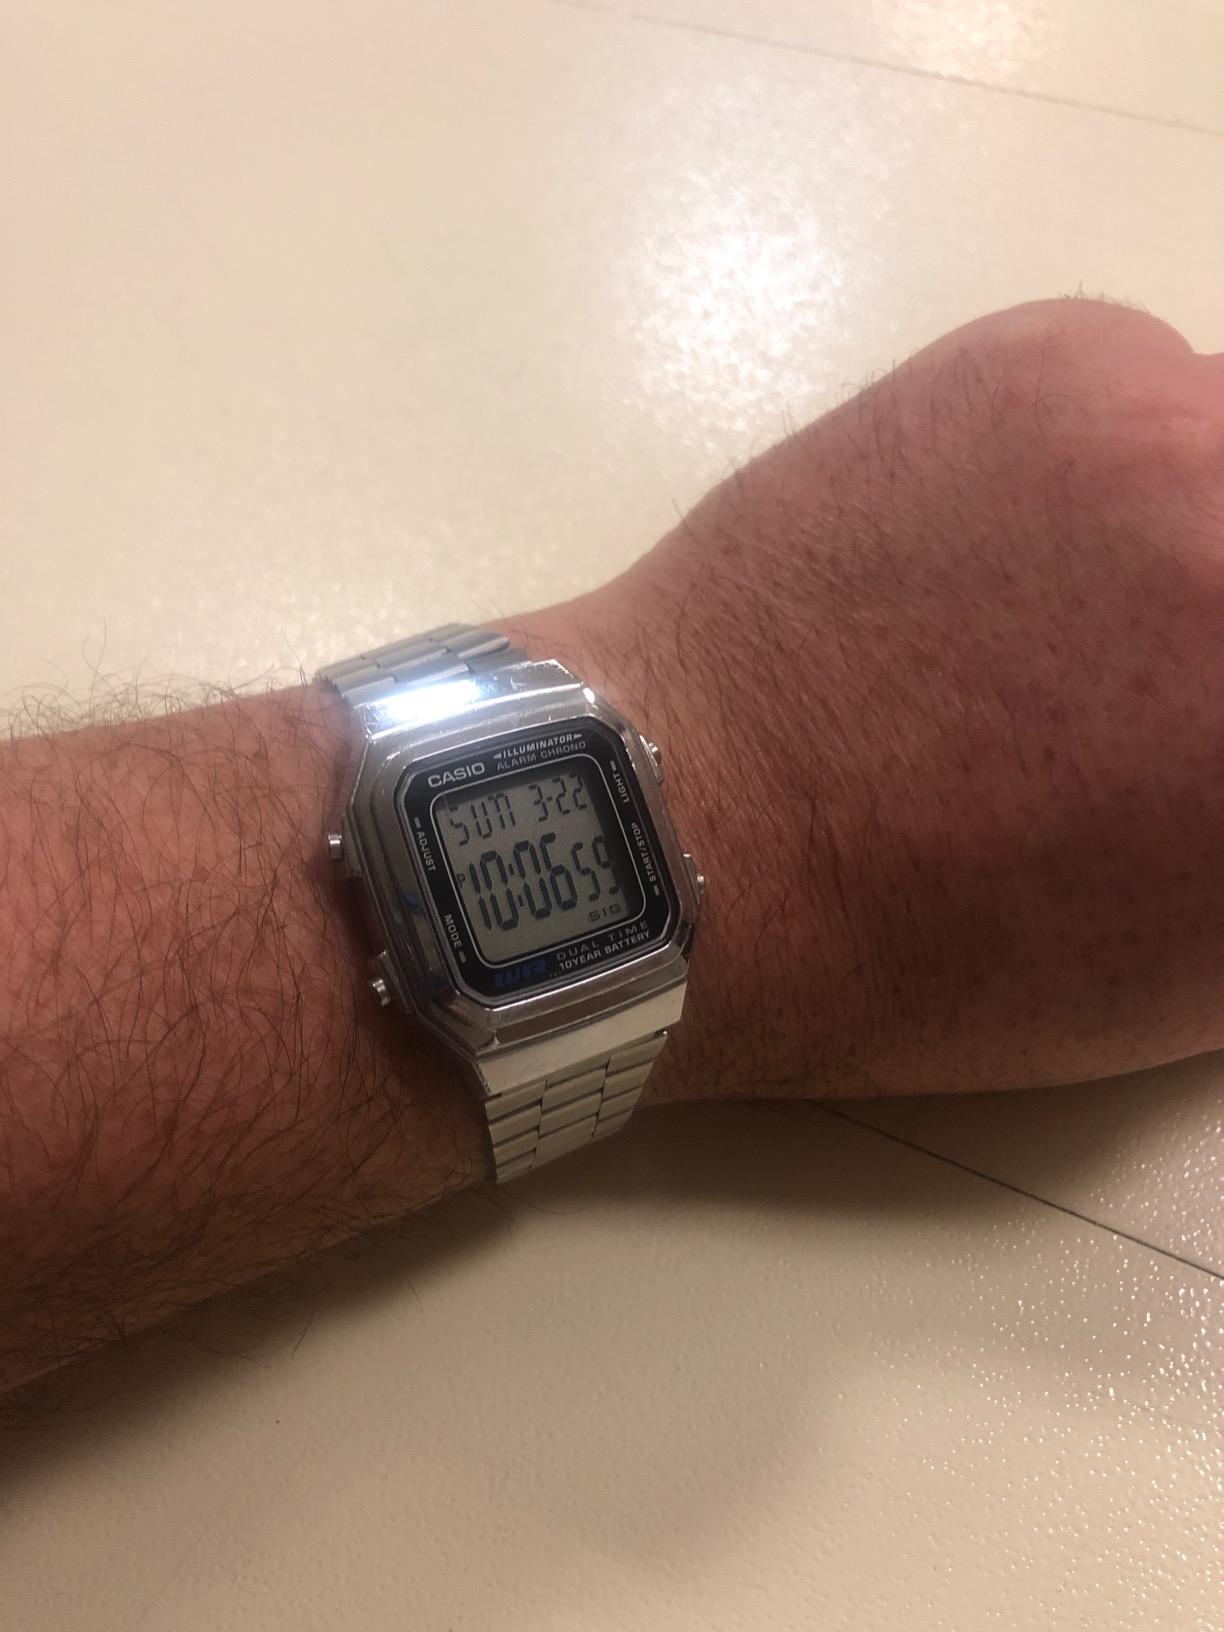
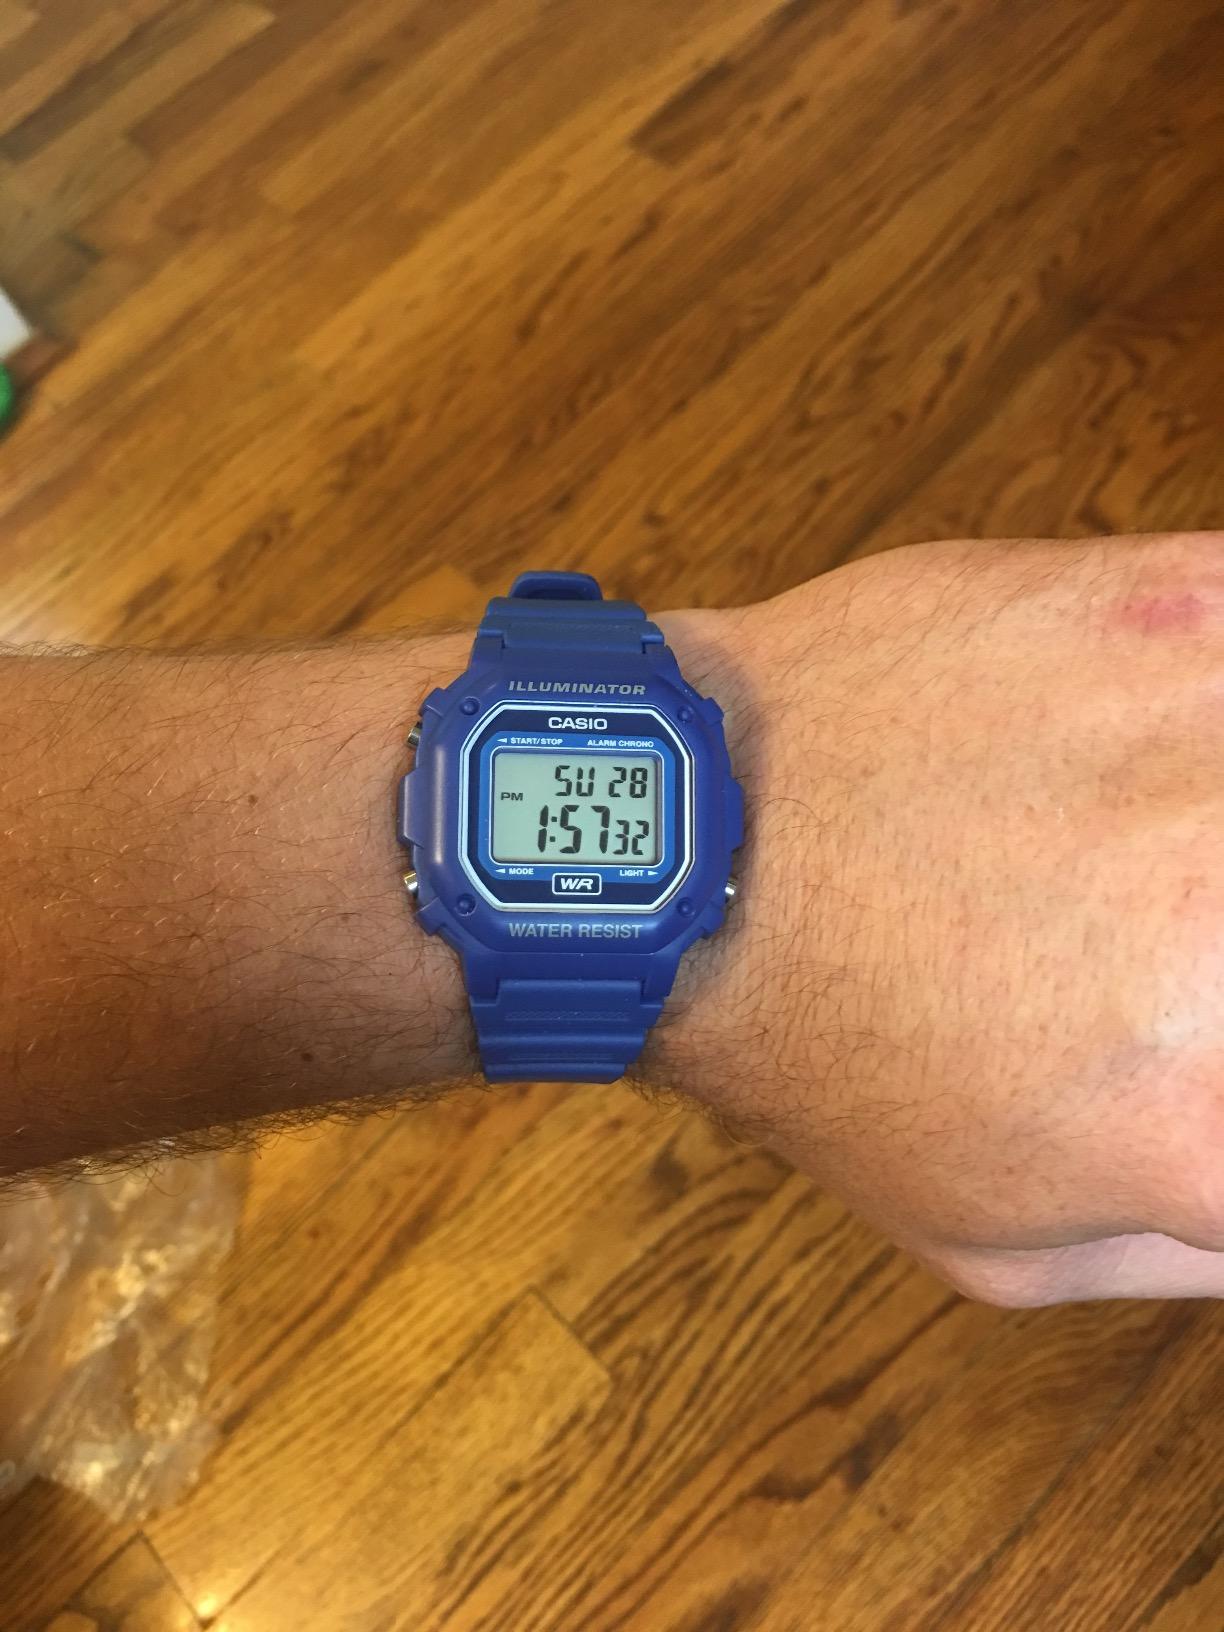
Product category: accessories_watch
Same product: no